Hong Soo-ah

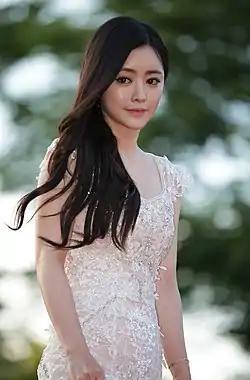
Hong in July 2015

Hong Soo-ah (born June 30, 1986), birth name Hong Geun-young, is a South Korean actress. She is known for her early 2000s role in the sitcom "Nonstop".